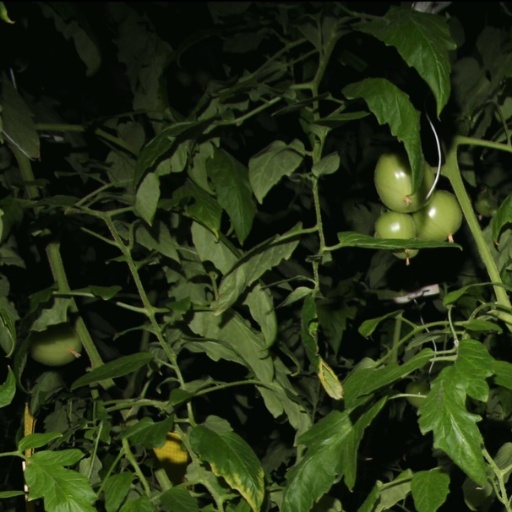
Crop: tomato